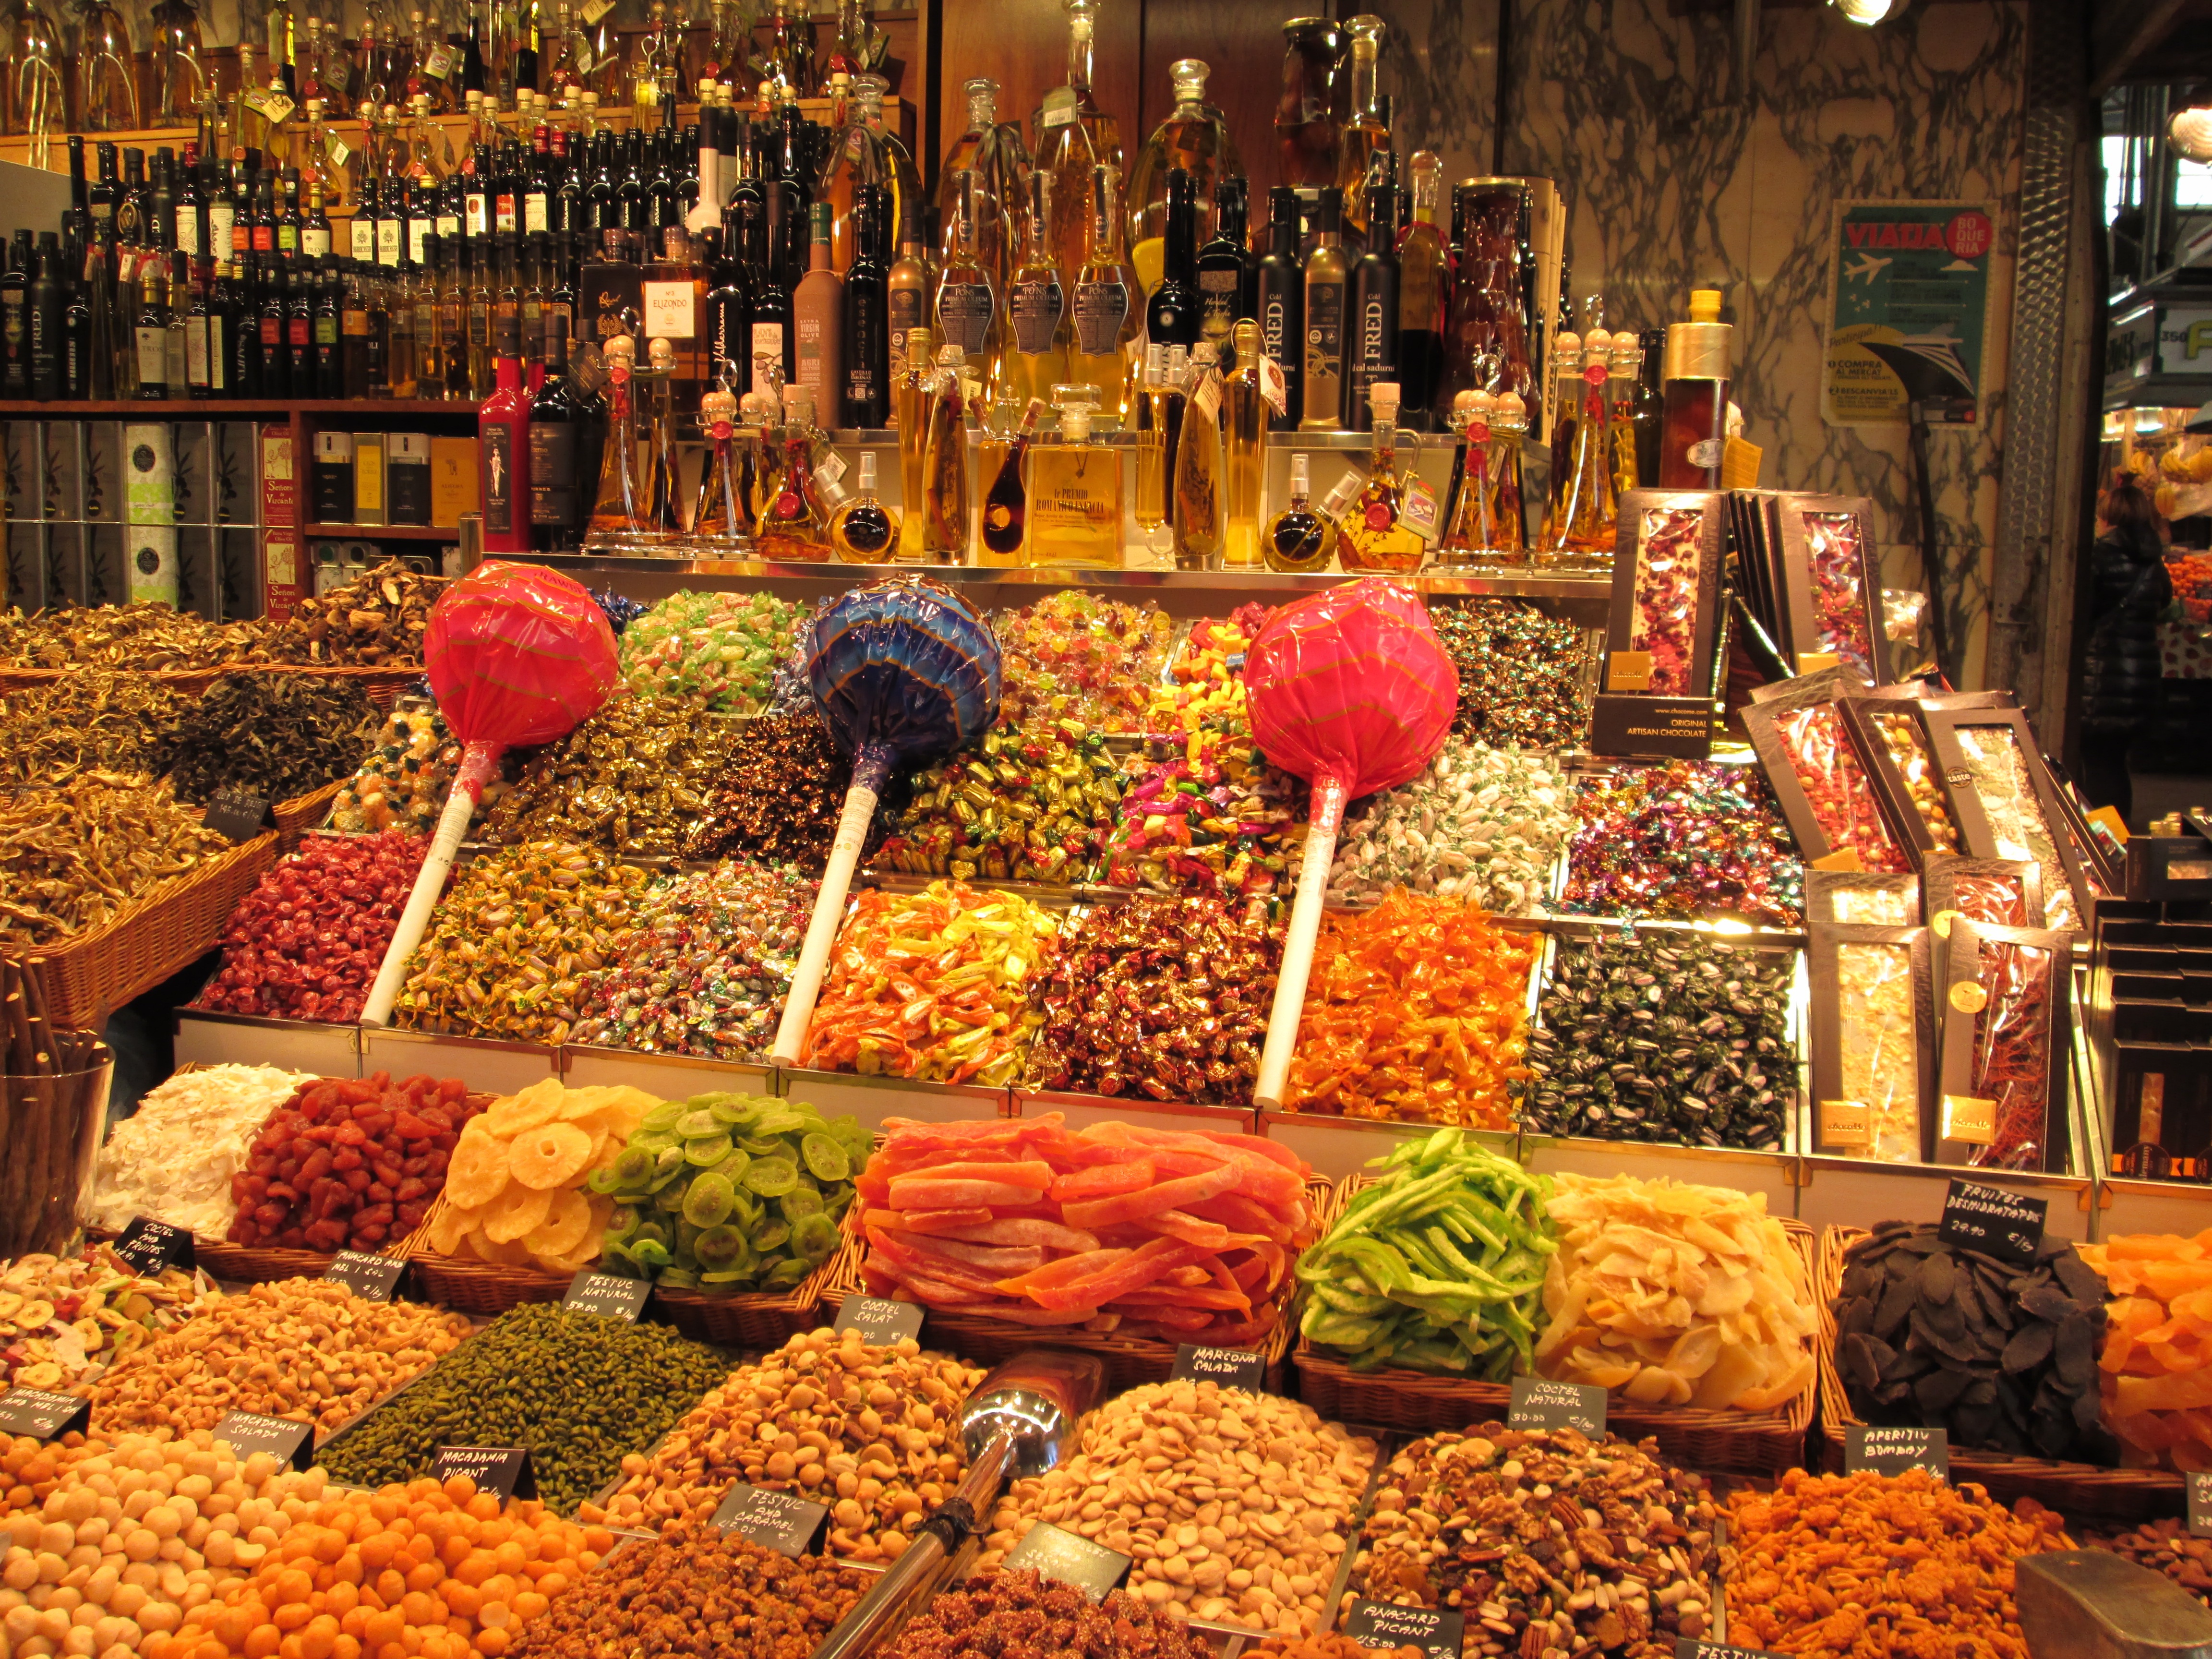
city, dish, meal, food, produce, color, bazaar, market, marketplace, barcelona, public space, lollipop, sugar, sweets, stall, candy, grocery store, retail, la boqueria, la rambla, human settlement, greengrocer